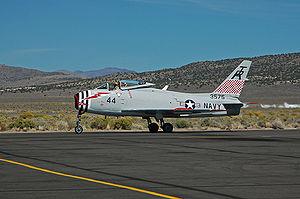
La liste des avions classés de première génération couvre les premières tentatives d'avions militaires utilisant des moteurs à réaction lors de la Seconde Guerre mondiale aux capacités opérationnelles limitées, aux premiers avions de combats matures tel que le F-86 utilisé durant la guerre de Corée.